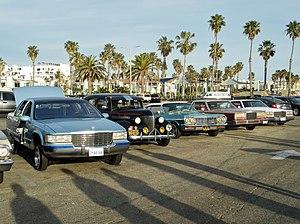
Un lowrider est une voiture dont le système de suspension est modifié de sorte qu'elle puisse monter et descendre sur ses roues et avancer à ras de terre. Les voitures lowrider sont voyantes et personnalisées.